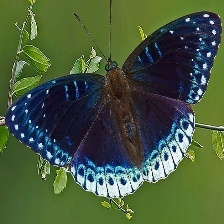
Species: POPINJAY